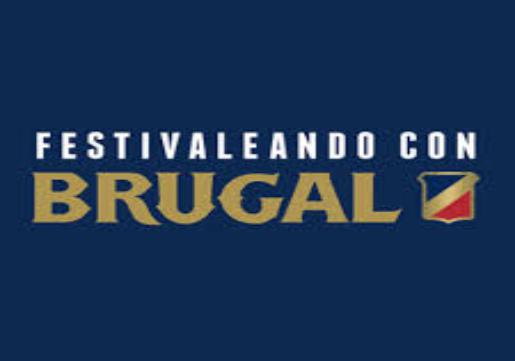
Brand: Brugal
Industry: Food